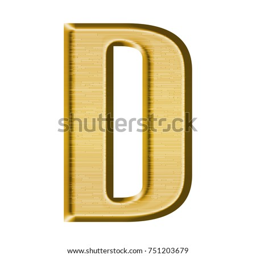
fancy gold metal uppercase or person in a 3d illustration with a golden yellow color and rough pattern design in a bold font isolated on a white background with clipping path .